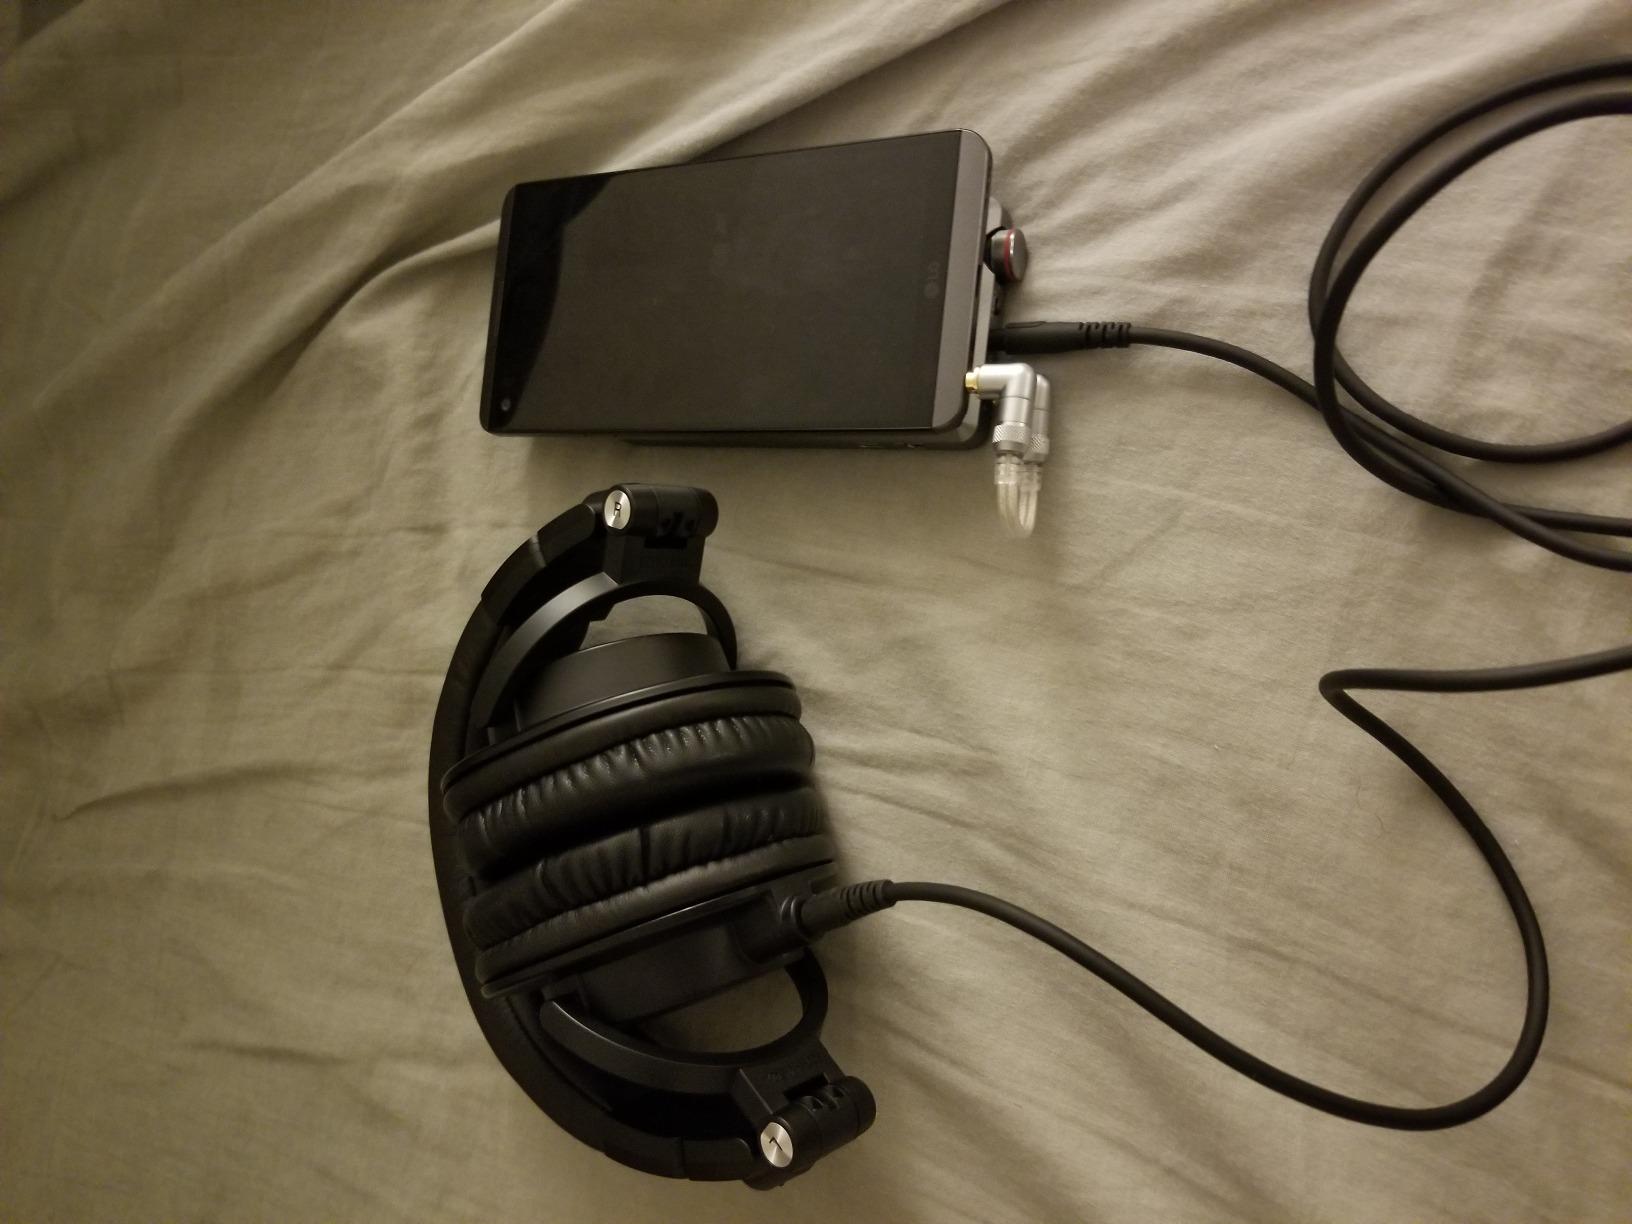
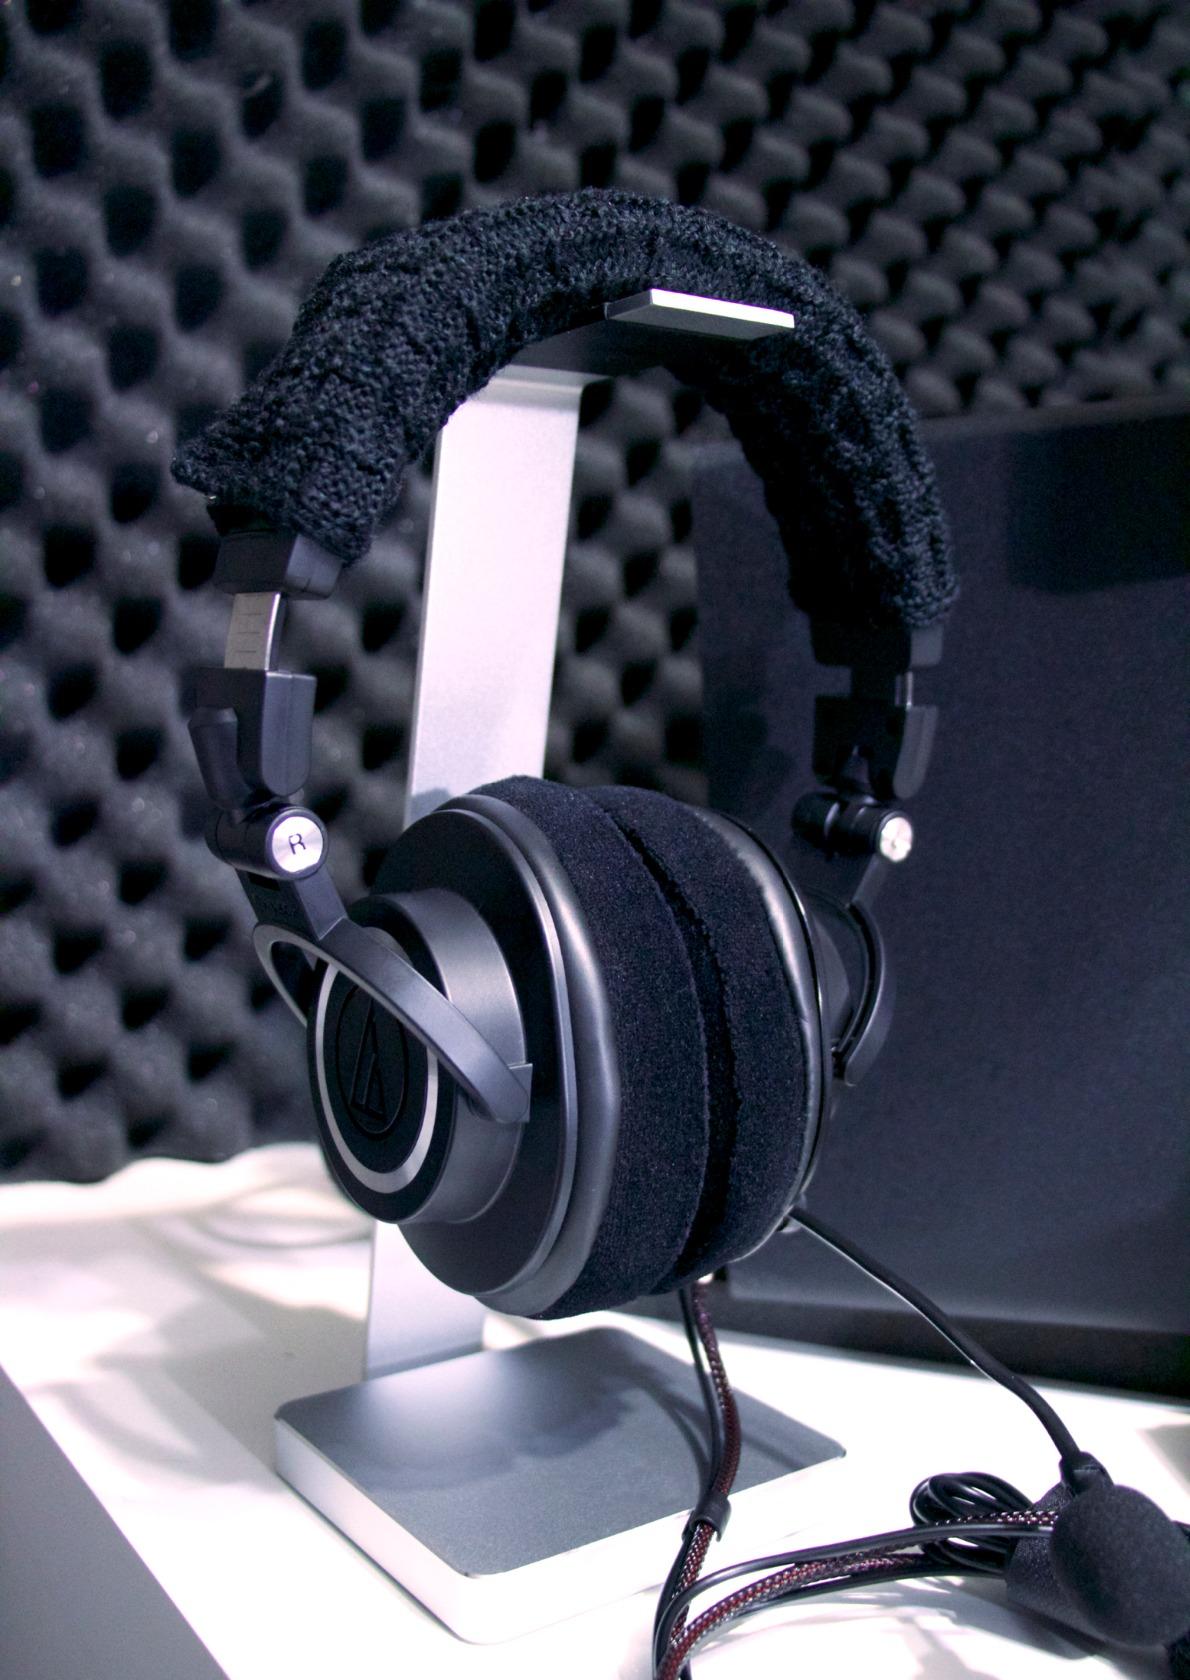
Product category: headphones
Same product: yes